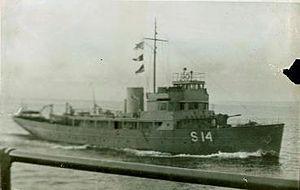
La bataille du Saint-Laurent est un épisode de la bataille de l'Atlantique qui opposa, de 1942 à 1944, les sous-marins allemands de l'amiral Karl Dönitz à la Marine royale canadienne et à ses alliés dans le fleuve et le golfe Saint-Laurent. Ce fut la première fois depuis 1812 que des navires ennemis pénétrèrent dans les eaux intérieures du Canada pour tuer.